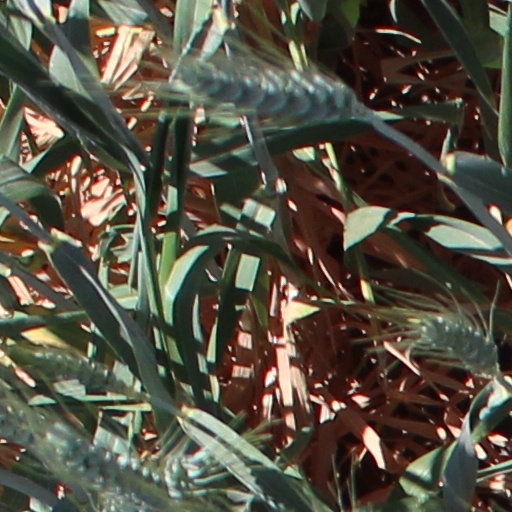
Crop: wheat